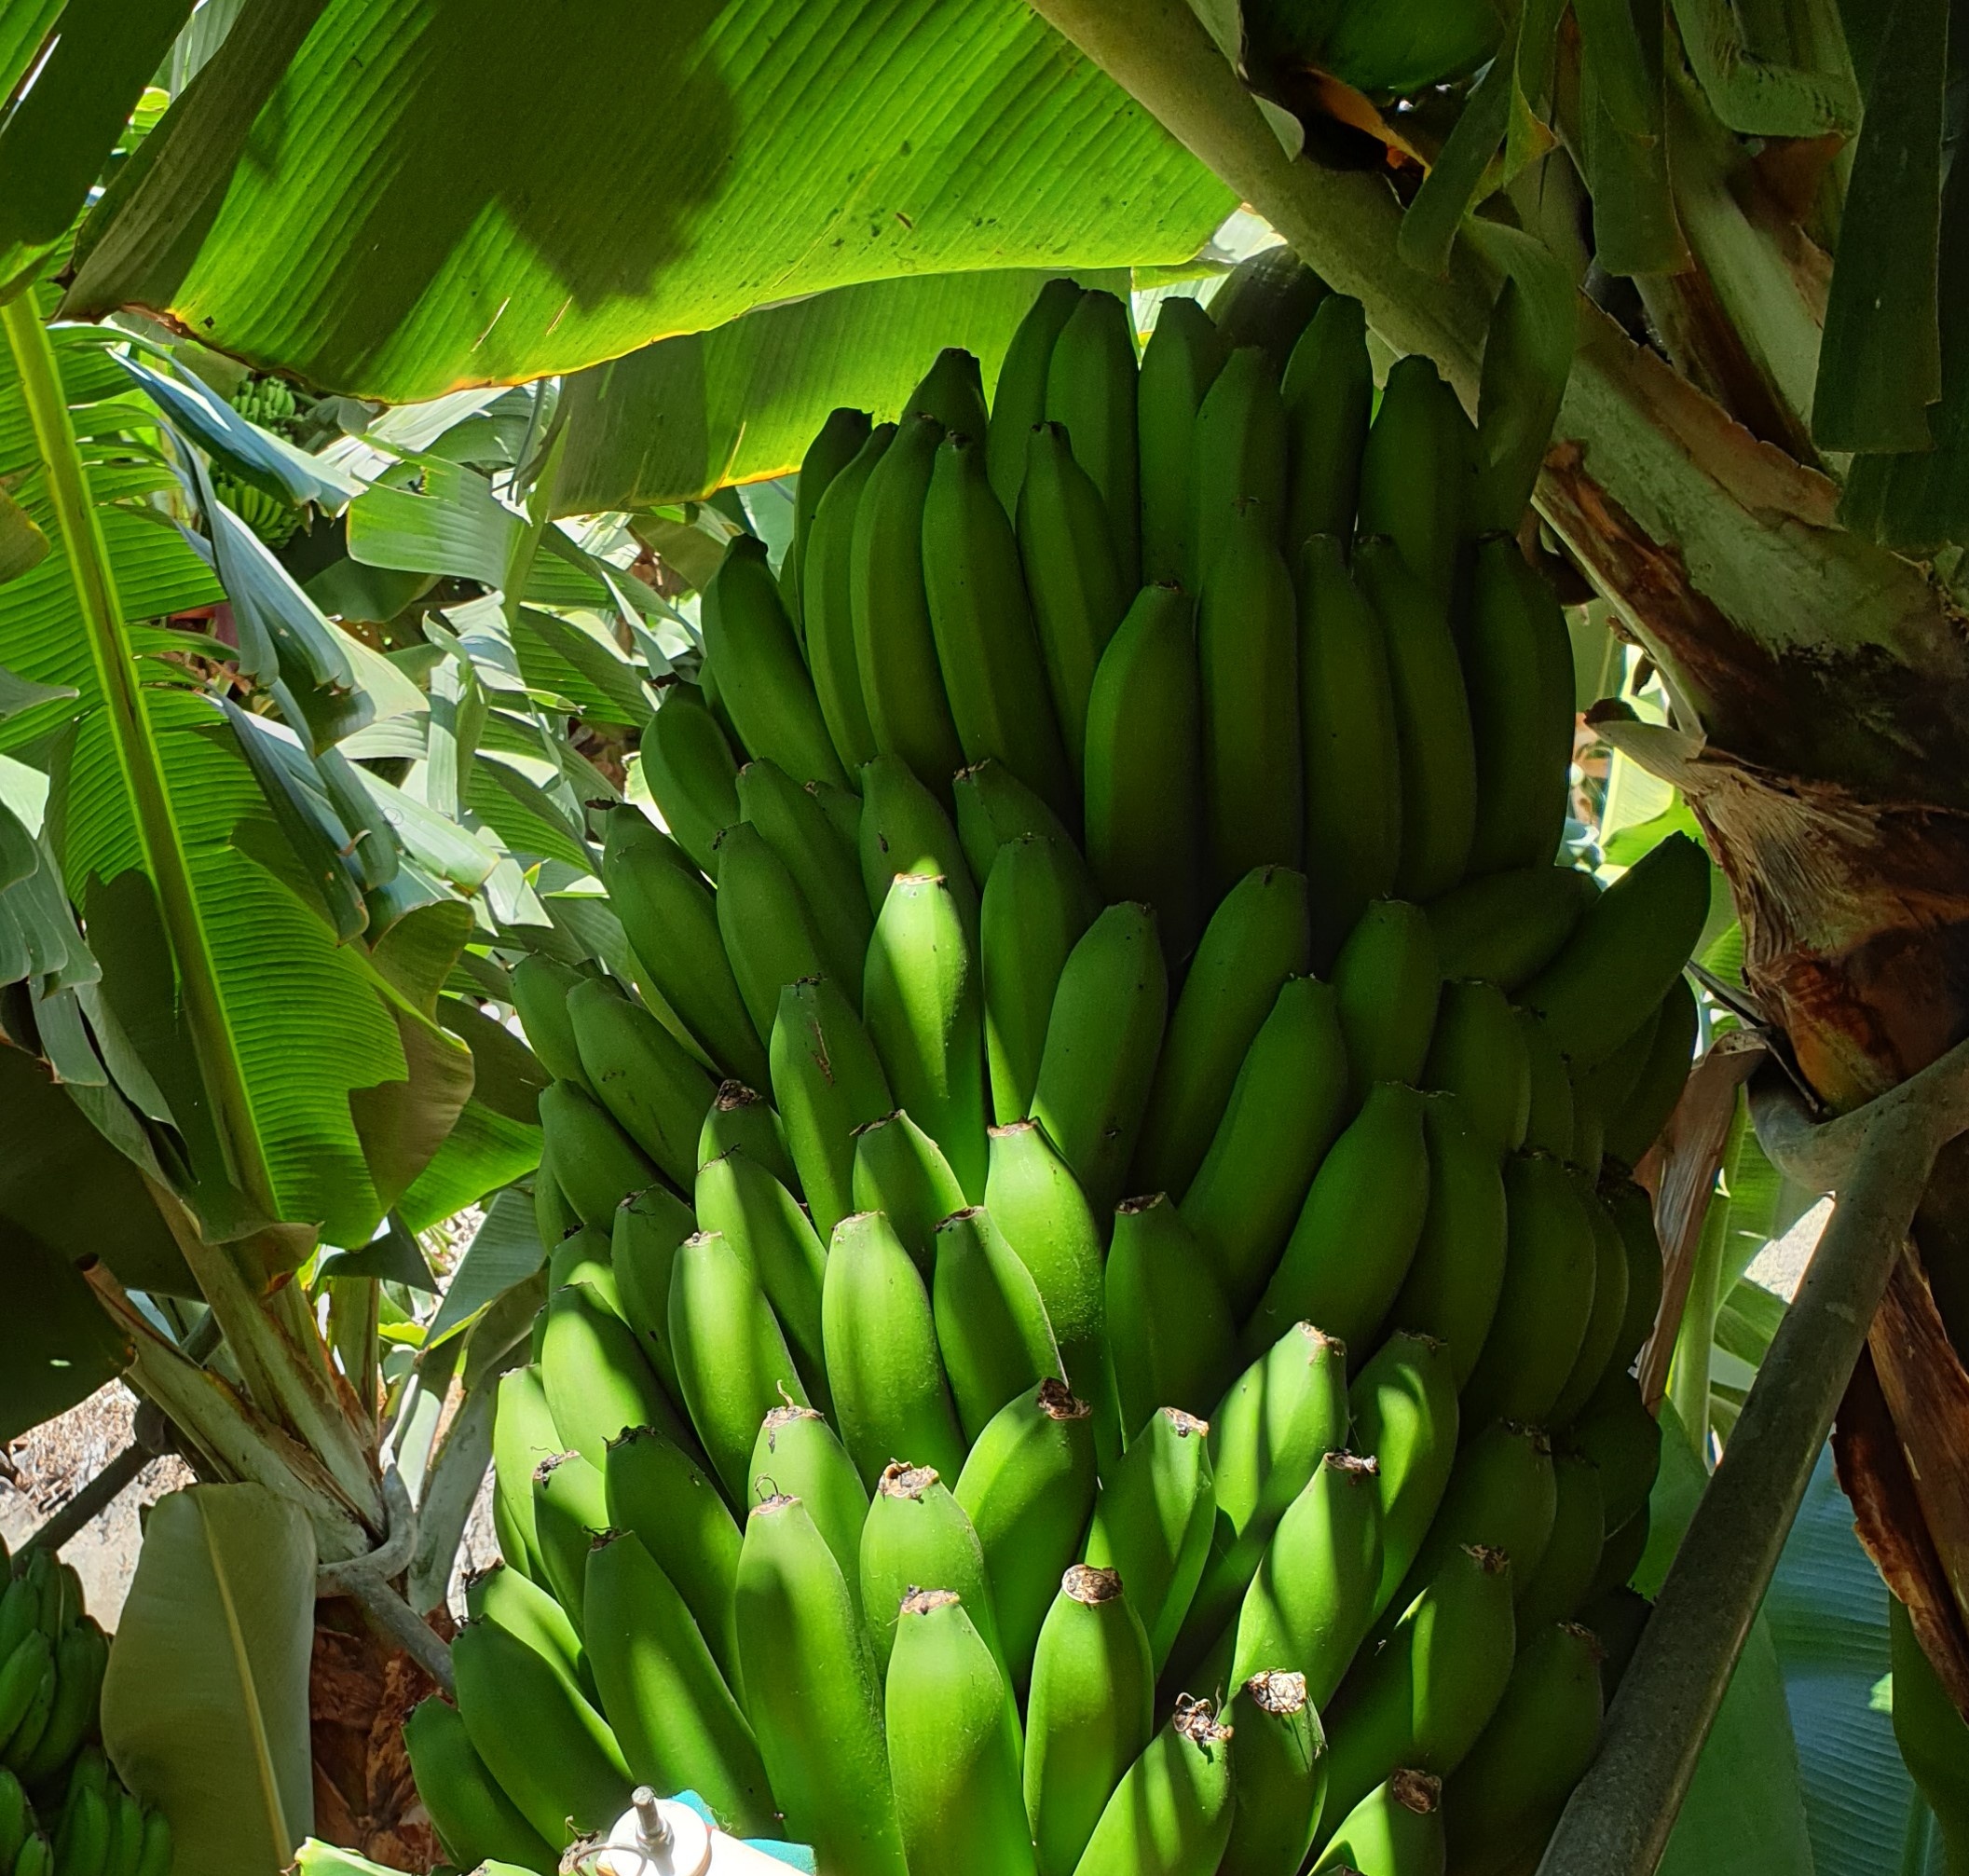
Label: Cut